Benedetto Bonfigli

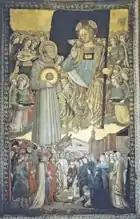
"Gonfalon of San Bernardino (ca. 1465)," Benedetto Bonfigli, Galleria Nazionale dell'Umbria

One of Bonfigli's best-preserved works, the "Annunciation" depicts Mother Mary receiving two small flames into her heart from the Dove of the Holy Spirit, sent down by God surrounded by cherubs. The work is believed to have been executed between 1440 and 1445. The Virgin Mary appears to pray on the right next to the Archangel Gabriel with gold wings on the left. Gabriel is kneeling with a lily in his left hand, and his right hand raised in blessing while he pronounces the phrase on the marble-panelled parapet, "AVE MARIA GRATIA PLENA," or "Hail Mary full of grace."